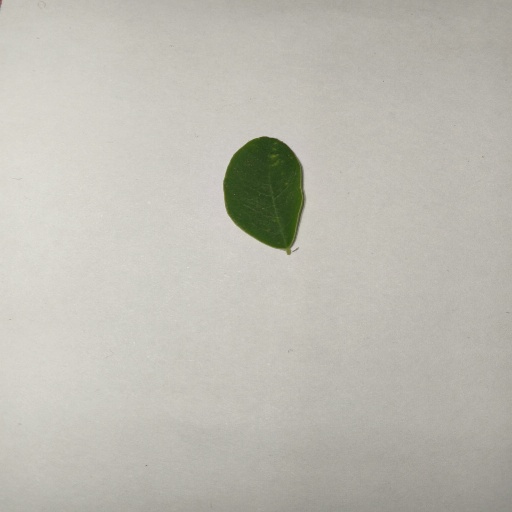
Species: Sojina
Leaf condition: Healthy Leaf